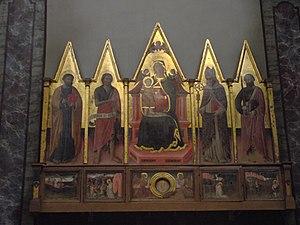
Maître de Staffolo fut un peintre du Gothique-tardif de la Région des Marches italiennes